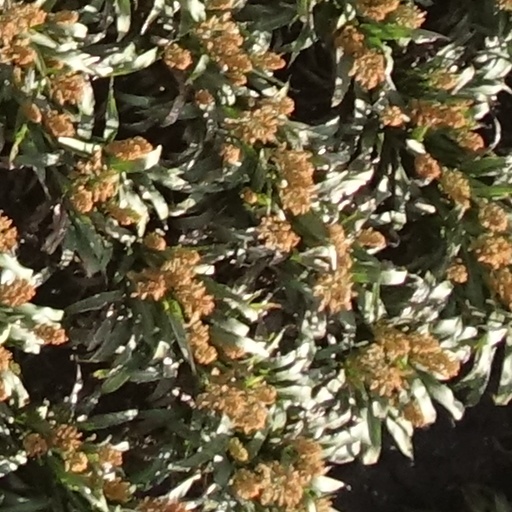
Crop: sorghum